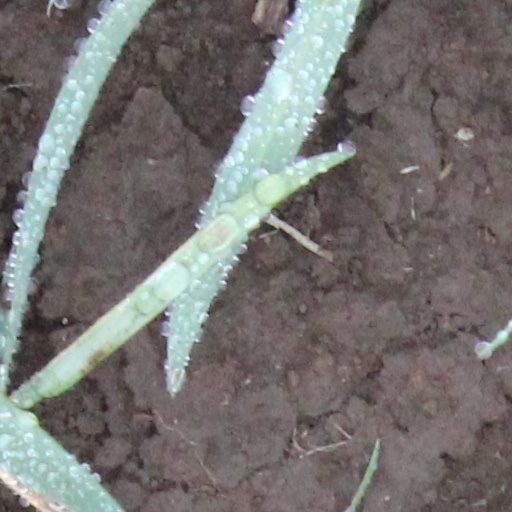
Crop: wheat